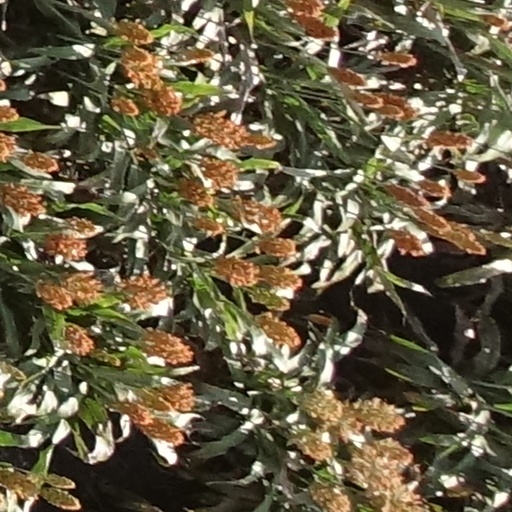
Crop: sorghum